Sargento mayor

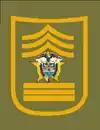
Chevron for CM Comisario at the Colombia National Police.

In Colombia, Sargento Mayor is the top rank within the sub-officers of Colombia Armed Forces as well as the National Police; the rank is intermediately above Sargento Primero (First Sergeant). In the executive level of the Colombia National Police, it is equivalent to the rank of "Comisario". In Colombia's Military Forces there are three levels of "Sargento Mayor".